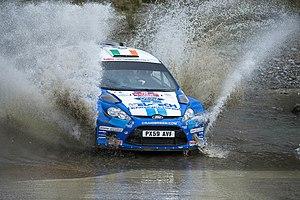
Craig Breen, né le 2 février 1990 à Waterford, est un pilote de rallye irlandais.